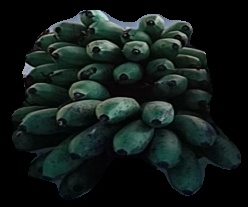
Variety: rasbale
Grade: grade2